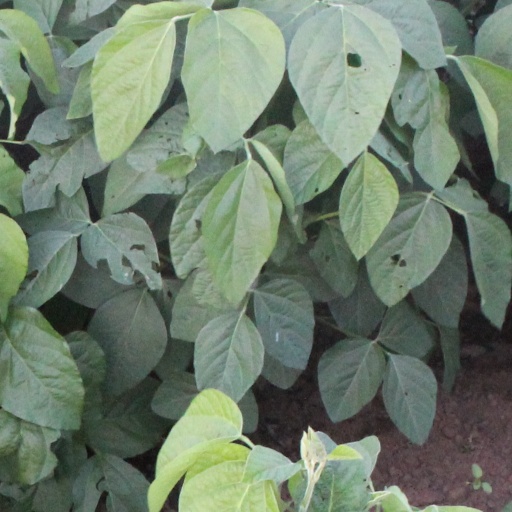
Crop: soybean